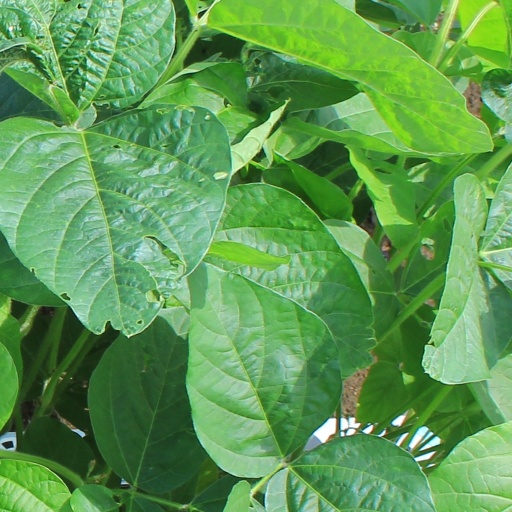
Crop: soybean